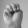
ASL letter: M